List of birds of Turkey

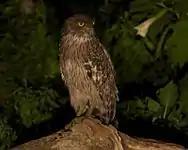
Very small numbers of brown fish-owl ("Ketupa zeylonensis") breed at Oymapınar Dam every year.

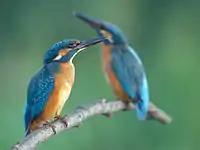
Common kingfisher (Alcedo atthis).

Kingfishers are medium-sized birds with large heads, long, pointed bills, short legs and stubby tails.